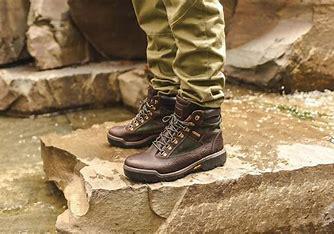
Brand: Timberland
Model: Field